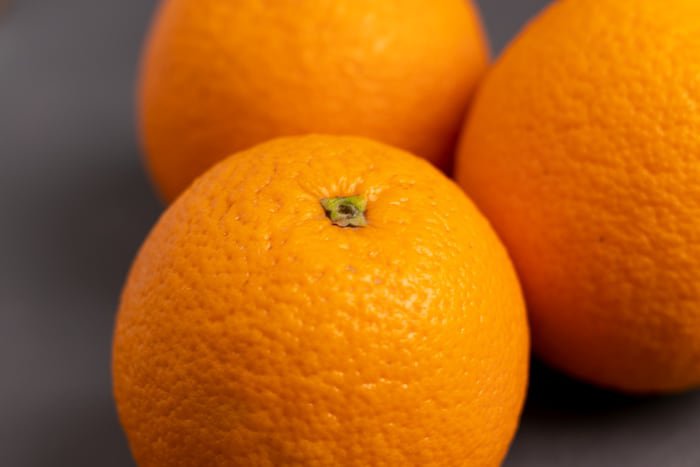
Label: Orange